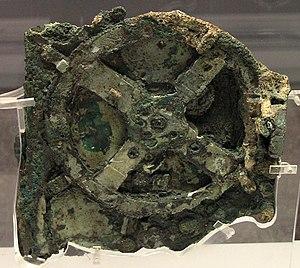
Fragment principal de la machine d'Anticythère. Le mécanisme consiste en un système complexe de 32 roues et plaques portant des inscriptions relatives aux signes du zodiaque et aux mois. L'étude des fragments suggère qu'il s'agissait d'une sorte d'astrolabe utilisée pour la navigation maritime. L'interprétation désormais généralement acceptée remonte aux études du professeur Derek de Solla Price, qui fut le premier à suggérer que le mécanisme est une machine à calculer le calendrier solaire et lunaire, c'est-à-dire une machine ingénieuse pour déterminer le temps sur la base des mouvements du soleil et de la lune, leur relation (éclipses) et les mouvements des autres étoiles et des planètes connues à cette époque. Le mécanisme fut probablement construit par un mécanicien ingénieux de l'école de Poséidonios à Rhodes. Cicéron, qui visita l'île en 79/78 a. C. rapporte que de tels engins étaient en effet conçus par le philosophe stoïcien Poséidonios d'Apamée. La conception du mécanisme d'Anticythère paraît suivre la tradition du planétarium d'Archimède, et peut être reliée aux cadrans solaires. Son mode opératoire est basé sur l'utilisation de roues dentées. La machine est datée de 89 avant J.-C. environ et provient de l'épave trouvée au large de l'île d'Anticythère. Musée archéologique national, Athènes, n°15987. Español: Fragmento principal de la máquina de Anticitera. El mecanismo consiste en un sistema complejo de 32 ruedas y placas con inscripciones relativas a los signos del zodiaco, meses, eclipses y juegos pan-Helénicos. El estudio de los fragmentos sugiere que se trataba de una especie de astrolabio utilizado para la navegación marítima. La interpretación más aceptada procede de los estudios del profesor Derek de Solla Price, que fue el primero en sugerir que el mecanismo es una calculadora del calendario solar y lunar, es decir, una máquina ingeniosa para determinar el tiempo basándose a los movimientos del sol y de la luna, su relación (eclipses) y los movimientos de otros planetas y estrellas conocidos en esa época. El mecanismo fue construido, probablemente, por un ingeniero mecánico de la escuela de Poséidonios en Rhodes. Cicerón, quien visitó la isla en el 79/78 a. C., cuenta que tales ingenios fueron, en efecto, concebidos por el filósofo Poseidonios de Apamea. La concepción del mecanismo de Anticitera parece seguir la tradición del planetario de Arquímedes, y puede estar relacionado con los cuadrantes solares. Su funcionamiento está basado en el uso de ruedas dentadas. La máquina data del 89 a. C. aproximadamente, y proviene del naufragio encontrado en la isla de Anticitera. Museo Arqueológico Nacional, Atenas, n°15987.
Les mathématiques de la Grèce antique sont les mathématiques développées en langue grecque, autour de la mer Méditerranée, durant les époques classique et hellénistique. Elles couvrent ainsi une période allant du VIᵉ siècle av. J.-C. jusqu'au Vᵉ siècle de notre ère.
L'histoire des ordinateurs commence au milieu du XXᵉ siècle. Si les premiers ordinateurs ont été réalisés après la Seconde Guerre mondiale, leur conception héritait de diverses expériences comme l'Harvard Mark I et le Z3, machines électromécaniques programmables commencées en 1939, et surtout de deux calculateurs électroniques : le Colossus du service de cryptanalyse britannique en 1943, l'ENIAC en 1945. À l'arrière-plan on peut mentionner des théories comme la « machine de Turing », ou des combinaisons de techniques bien plus anciennes comme les premières machines à calculer mécaniques et les premières machines à tisser automatisées par la lecture de cartes et de rubans perforés.
L'épave d'Anticythère est ce qui reste d'un navire de charge romain qui a fait naufrage au deuxième quart du Iᵉʳ siècle av. J.-C. Découverte par des pêcheurs d'éponges au large de l'île grecque d'Anticythère au printemps 1900, l'épave est notable par son contenu : de nombreuses statues en marbre et en bronze, dont l'éphèbe d'Anticythère, des amphores, monnaies, verreries ainsi que d'autres objets datant du IVᵉ siècle av. J.-C. au Iᵉʳ siècle av. J.-C., ainsi que les fragments corrodés de la machine d'Anticythère.
L’histoire des mathématiques s'étend sur plusieurs millénaires et dans de nombreuses régions du globe allant de la Chine à l’Amérique centrale. Jusqu'au XVIIᵉ siècle, le développement des connaissances mathématiques s’effectue essentiellement de façon cloisonnée dans divers endroits du globe. À partir du XIXᵉ et surtout au XXᵉ siècle, le foisonnement des travaux de recherche et la mondialisation des connaissances mènent plutôt à un découpage de cette histoire en fonction des domaines mathématiques.
La machine d'Anticythère, appelée également mécanisme d'Anticythère, est considérée comme le premier calculateur analogique antique permettant de calculer des positions astronomiques. C'est un mécanisme de bronze comprenant des dizaines de roues dentées, solidaires et disposées sur plusieurs plans. Il est garni de nombreuses inscriptions grecques.
La science est l'ensemble des connaissances et études d'une valeur universelle, caractérisées par un objet et une méthode fondée sur des observations objectives vérifiables et des raisonnements rigoureux. On la divise communément en différents domaines qualifiés de sciences.
L'astronomie grecque est l'astronomie écrite dans la langue grecque durant l'Antiquité. Elle n'est pas limitée géographiquement à la Grèce ou à l'ethnie grecque car la langue grecque est une langue véhiculaire à l'époque hellénistique, à la suite des conquêtes d'Alexandre le Grand.
La théorie de la calculabilité est un domaine de la logique mathématique et de l'informatique théorique. La calculabilité cherche d'une part à identifier la classe des fonctions qui peuvent être calculées à l'aide d'un algorithme et d'autre part à appliquer ces concepts à des questions fondamentales des mathématiques. Une bonne appréhension de ce qui est calculable et de ce qui ne l'est pas permet de voir les limites des problèmes que peuvent résoudre les ordinateurs.